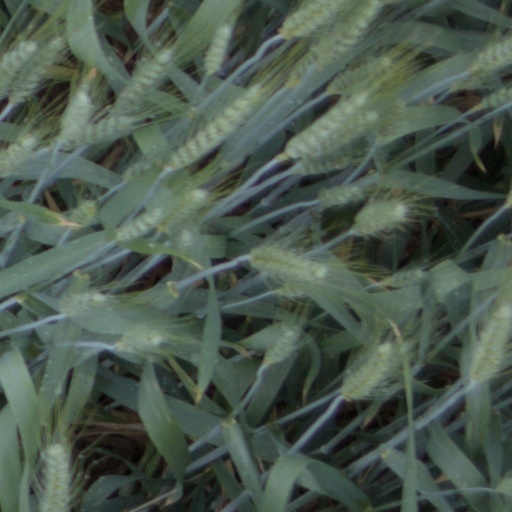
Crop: wheat